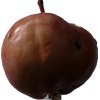
Label: Apple 18